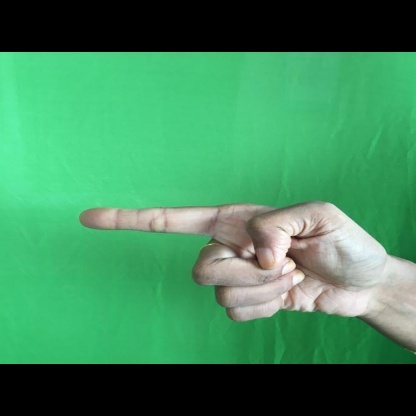
Mudra: Suchi